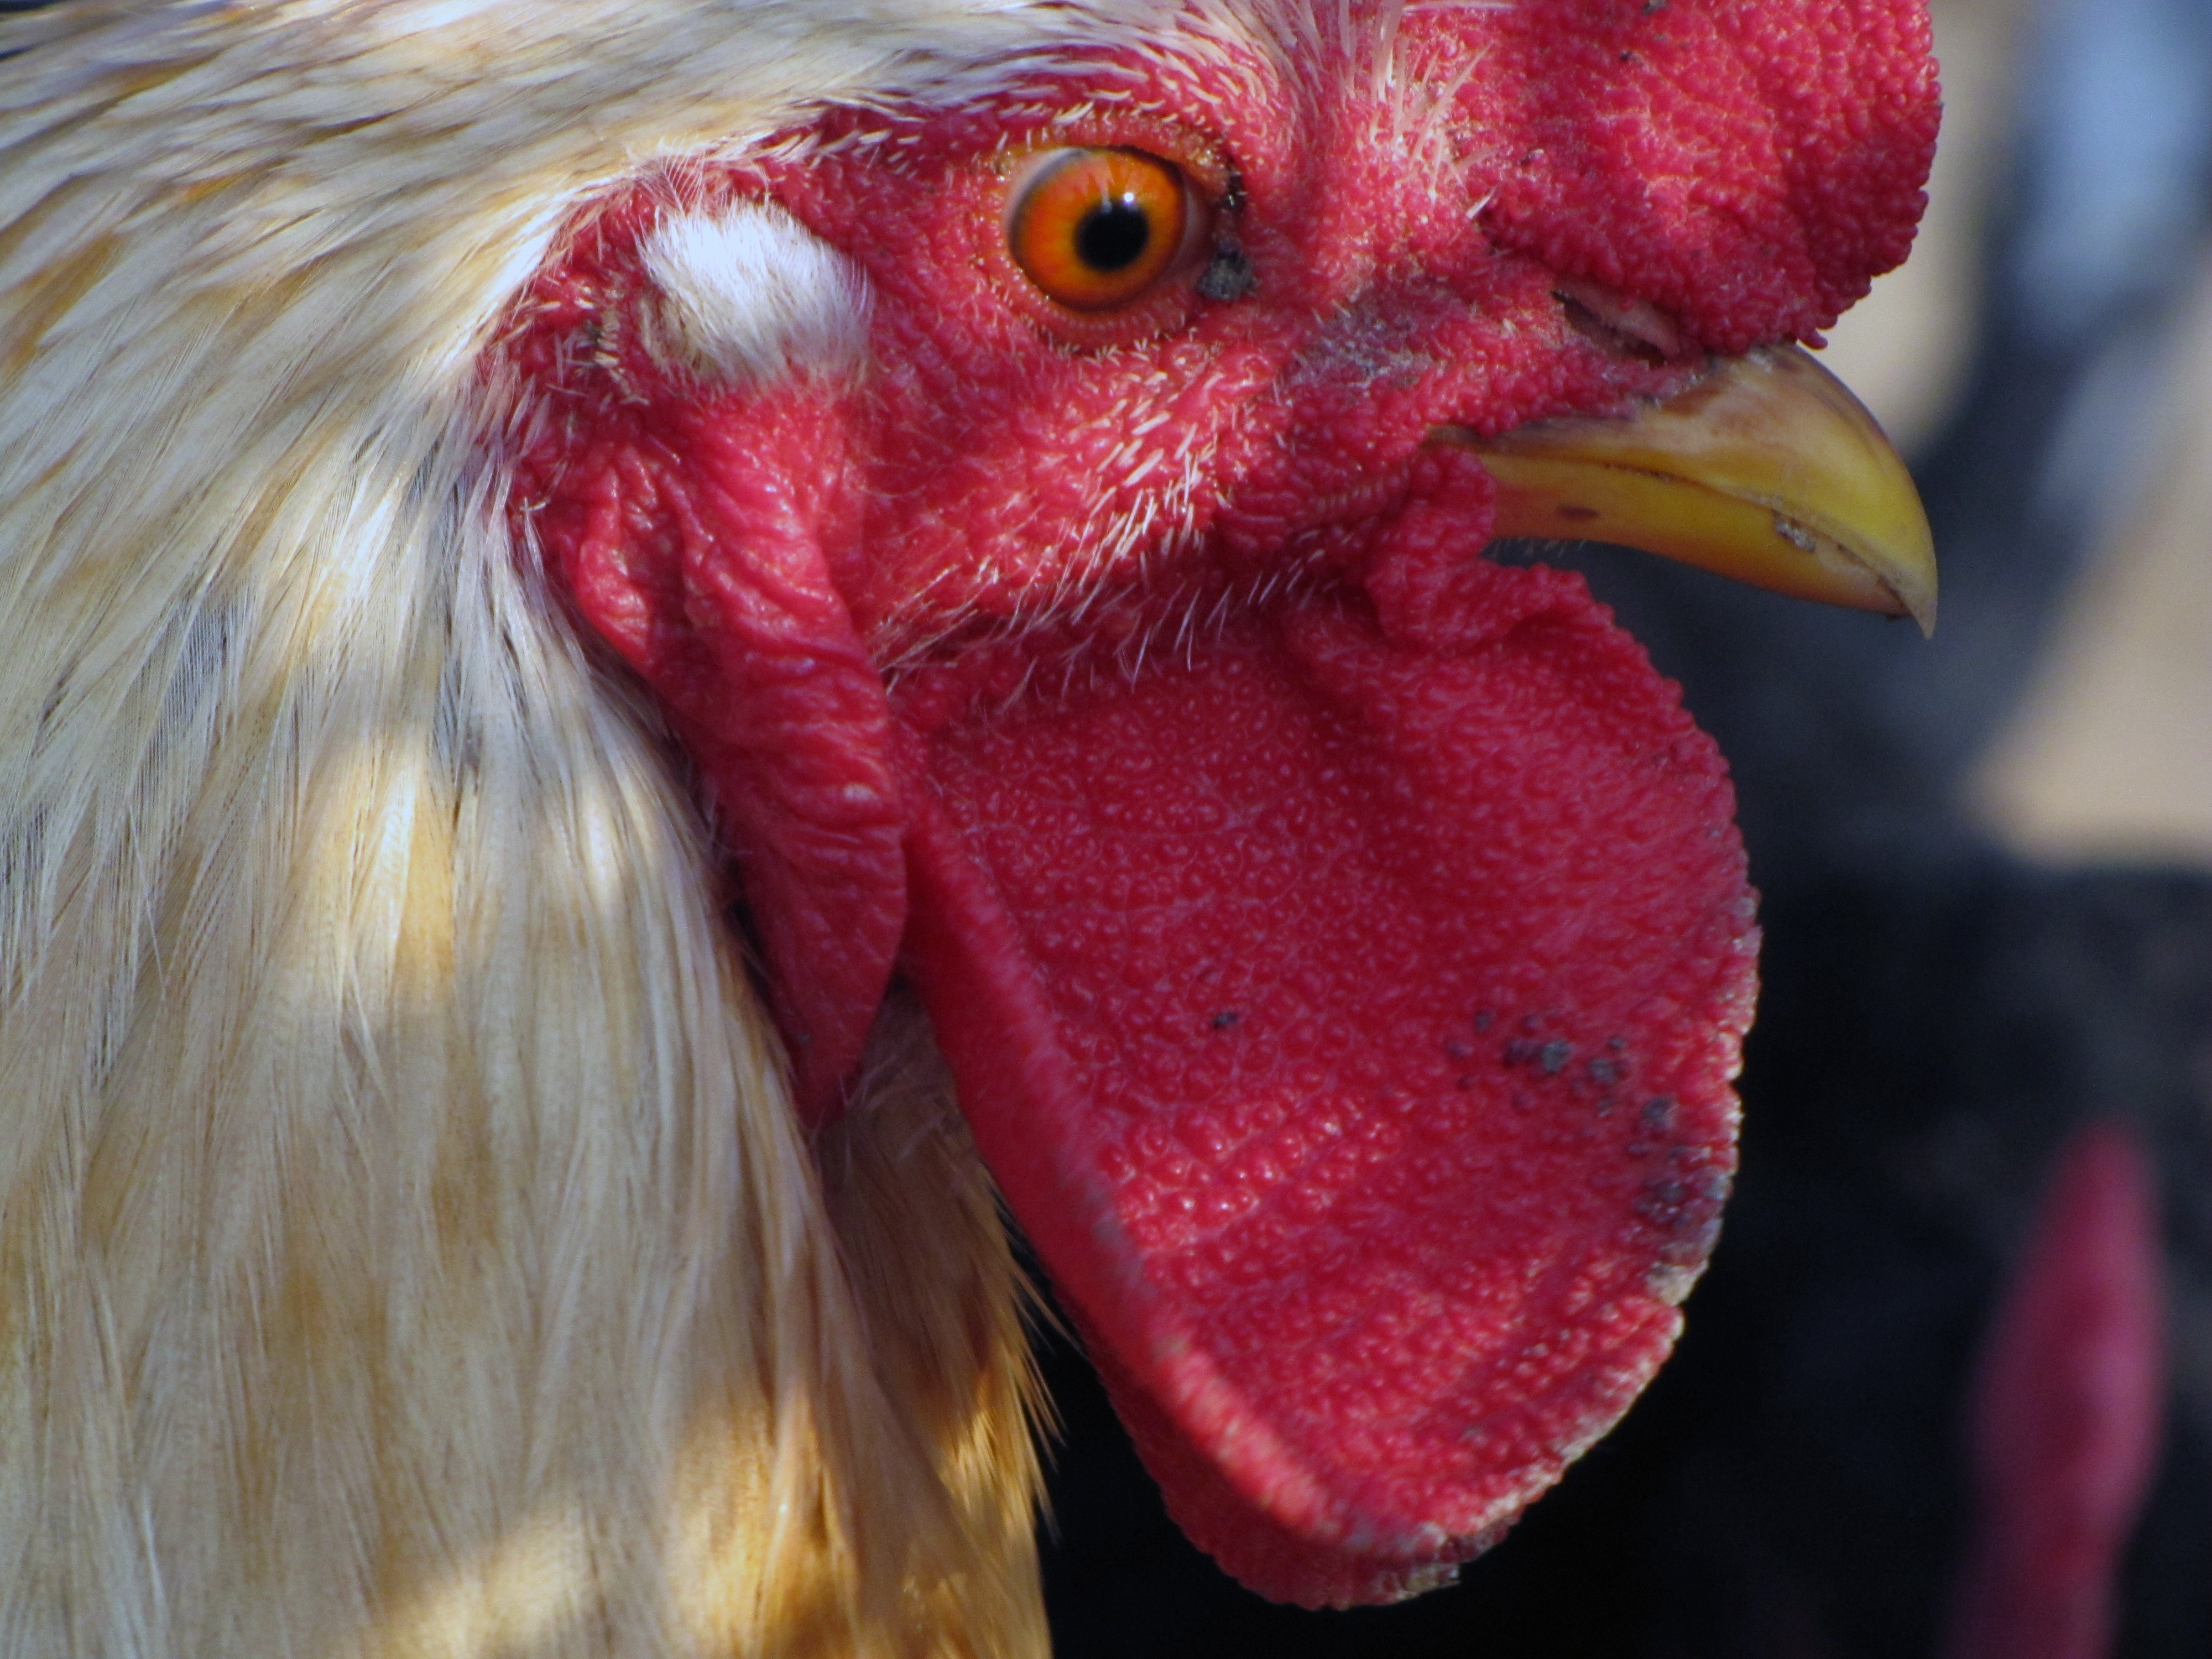
bird, flower, red, beak, pink, chicken, rooster, poultry, hen, close up, vertebrate, water bird, macro photography